Samuel Boyce

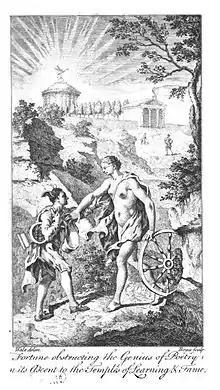
The frontispiece to Boyce's "Poems on Several Occasions" (1757)

Boyce was originally an engraver, and subsequently worked in the South Sea House. He published one play, entitled "The Rover, or Happiness at Last, a dramatic pastoral" (1752), which was never performed. In its preface, he claimed that this was due to its length, and not to its lack of merit.